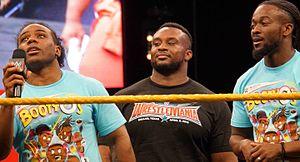
The New Day est un clan de catcheurs Face composé de Big E, Kofi Kingston et Xavier Woods. Ils travaillent actuellement à la World Wrestling Entertainment, dans la division SmackDown. Ils sont 6 fois champions par équipe de SmackDown et 2 fois champions par équipe de la WWE.